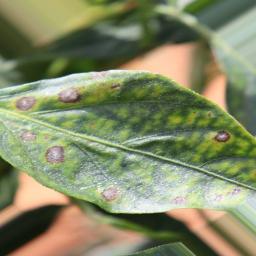
Label: cercospora